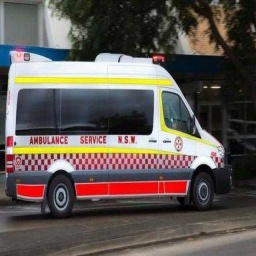
Label: ambulance